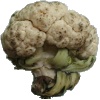
Label: Cauliflower 1